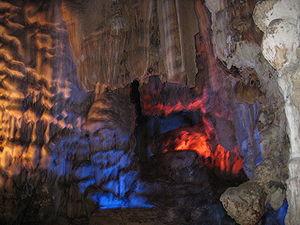
Le parc national de Phong Nha – Kẻ Bàng est un parc national du centre du Viêt Nam. Créé en 2001, il est classé au patrimoine mondial de l'UNESCO. Il est situé dans le nord de la cordillère annamitique, dans les arrondissements de Bố Trạch et Minh Hóa, dans la province de Quảng Bình, à environ 500 kilomètres au sud de Hanoï.